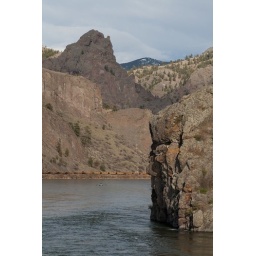
The mighty Missouri bending around this rock face. In the center left on the river is a drift boad.